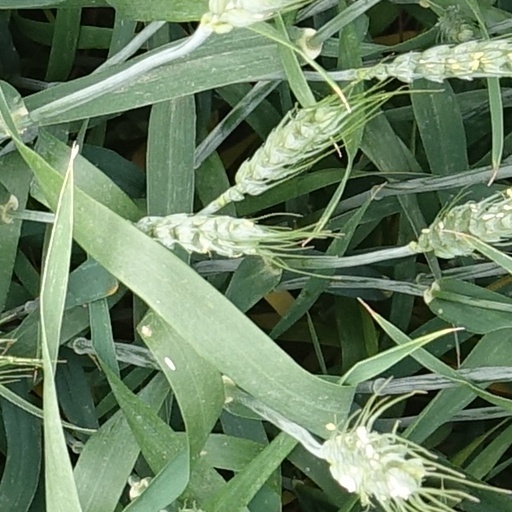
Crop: wheat